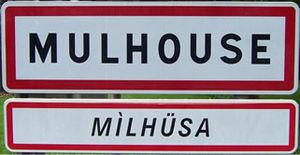
Mulhouse (Alsace, France)
Mulhouse est une ville française, métropole du département du Haut-Rhin, située en région Grand Est. Héritière de la République de Mulhouse, elle fait partie de la région culturelle et historique d'Alsace.